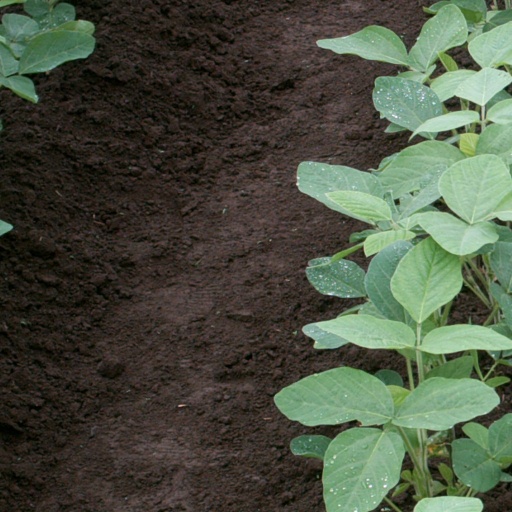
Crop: soybean